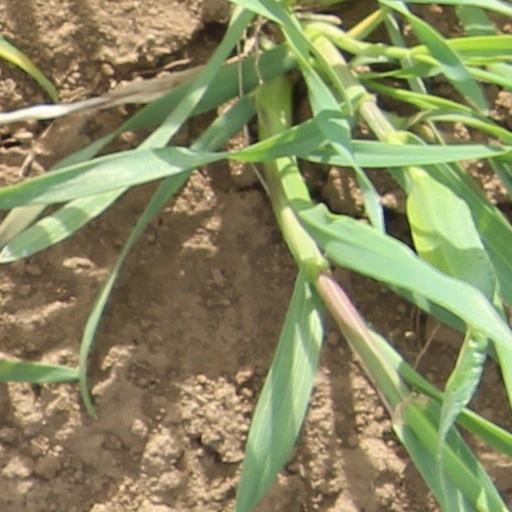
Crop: wheat